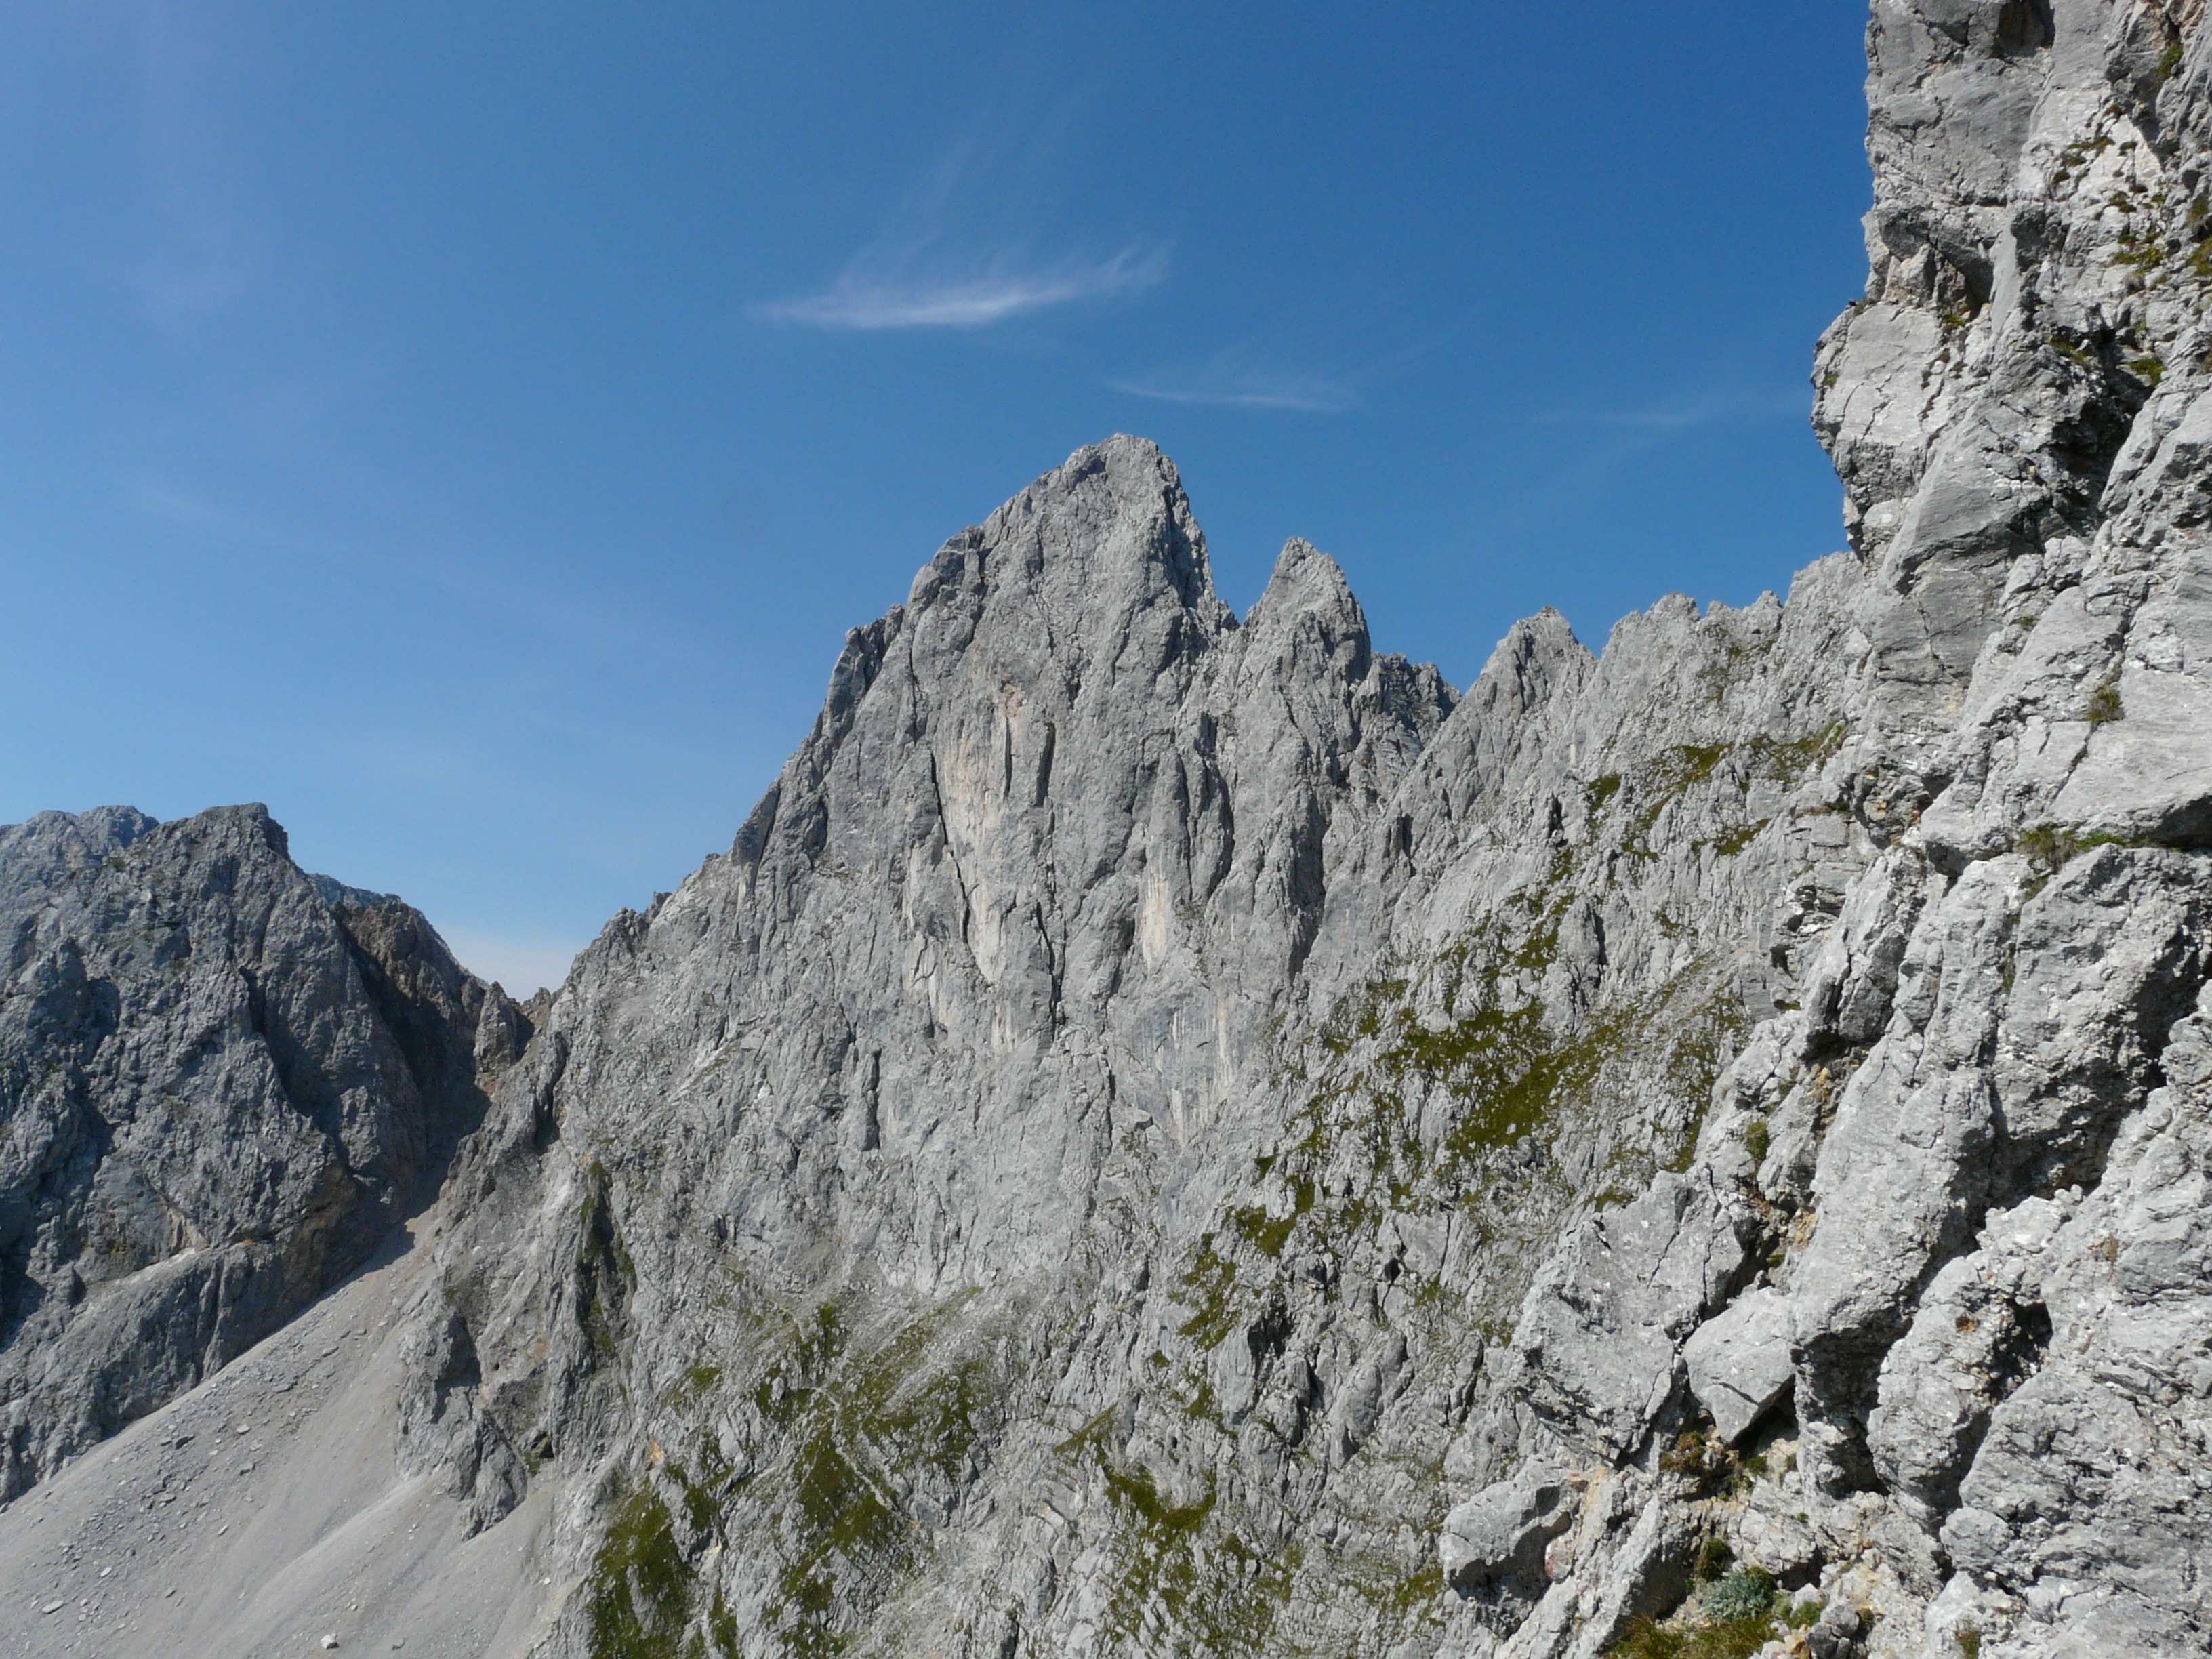
rock, walking, mountain, adventure, mountain range, recreation, cliff, alpine, climbing, terrain, ridge, summit, climb, mountaineering, geology, sports, mountains, alps, backpacking, plateau, exciting, mountainous, landform, mountain pass, wilderkaiser, rocky towers, rock points, outdoor recreation, highest peak, ellmauer halt, mountainous landforms, head t rl platform